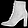
Label: Ankle boot